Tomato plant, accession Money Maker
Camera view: vertical (180 deg); turntable rotation: 0 degrees
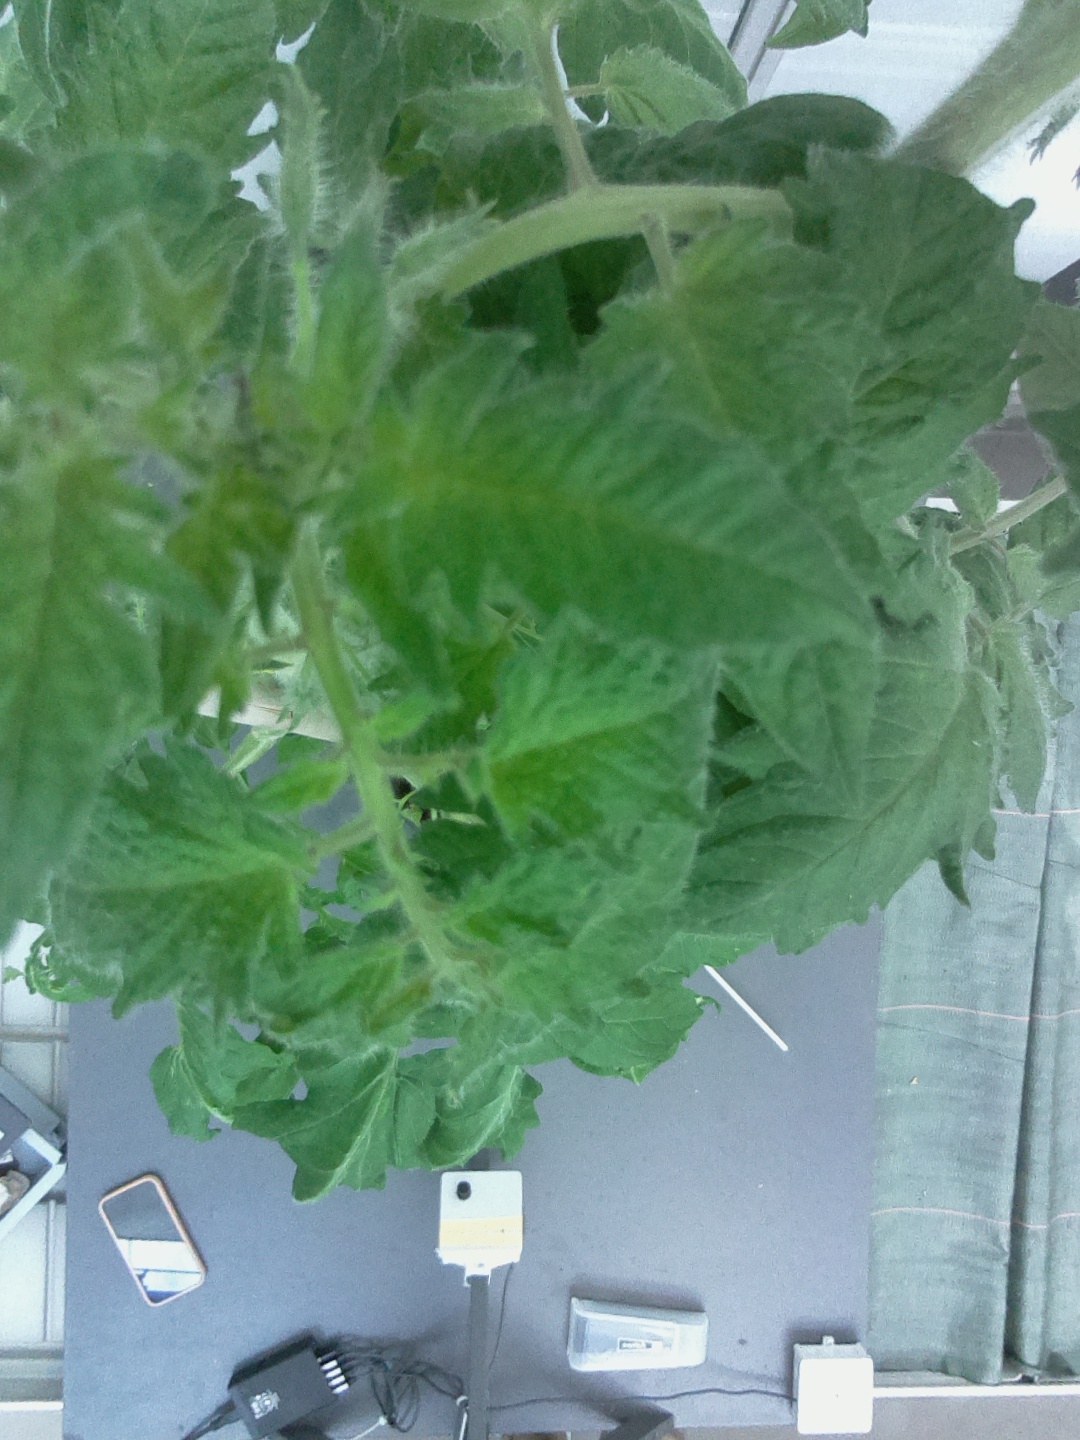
BBCH growth stage 65: Full flowering, 50%-60% of flowers open, first petals falling